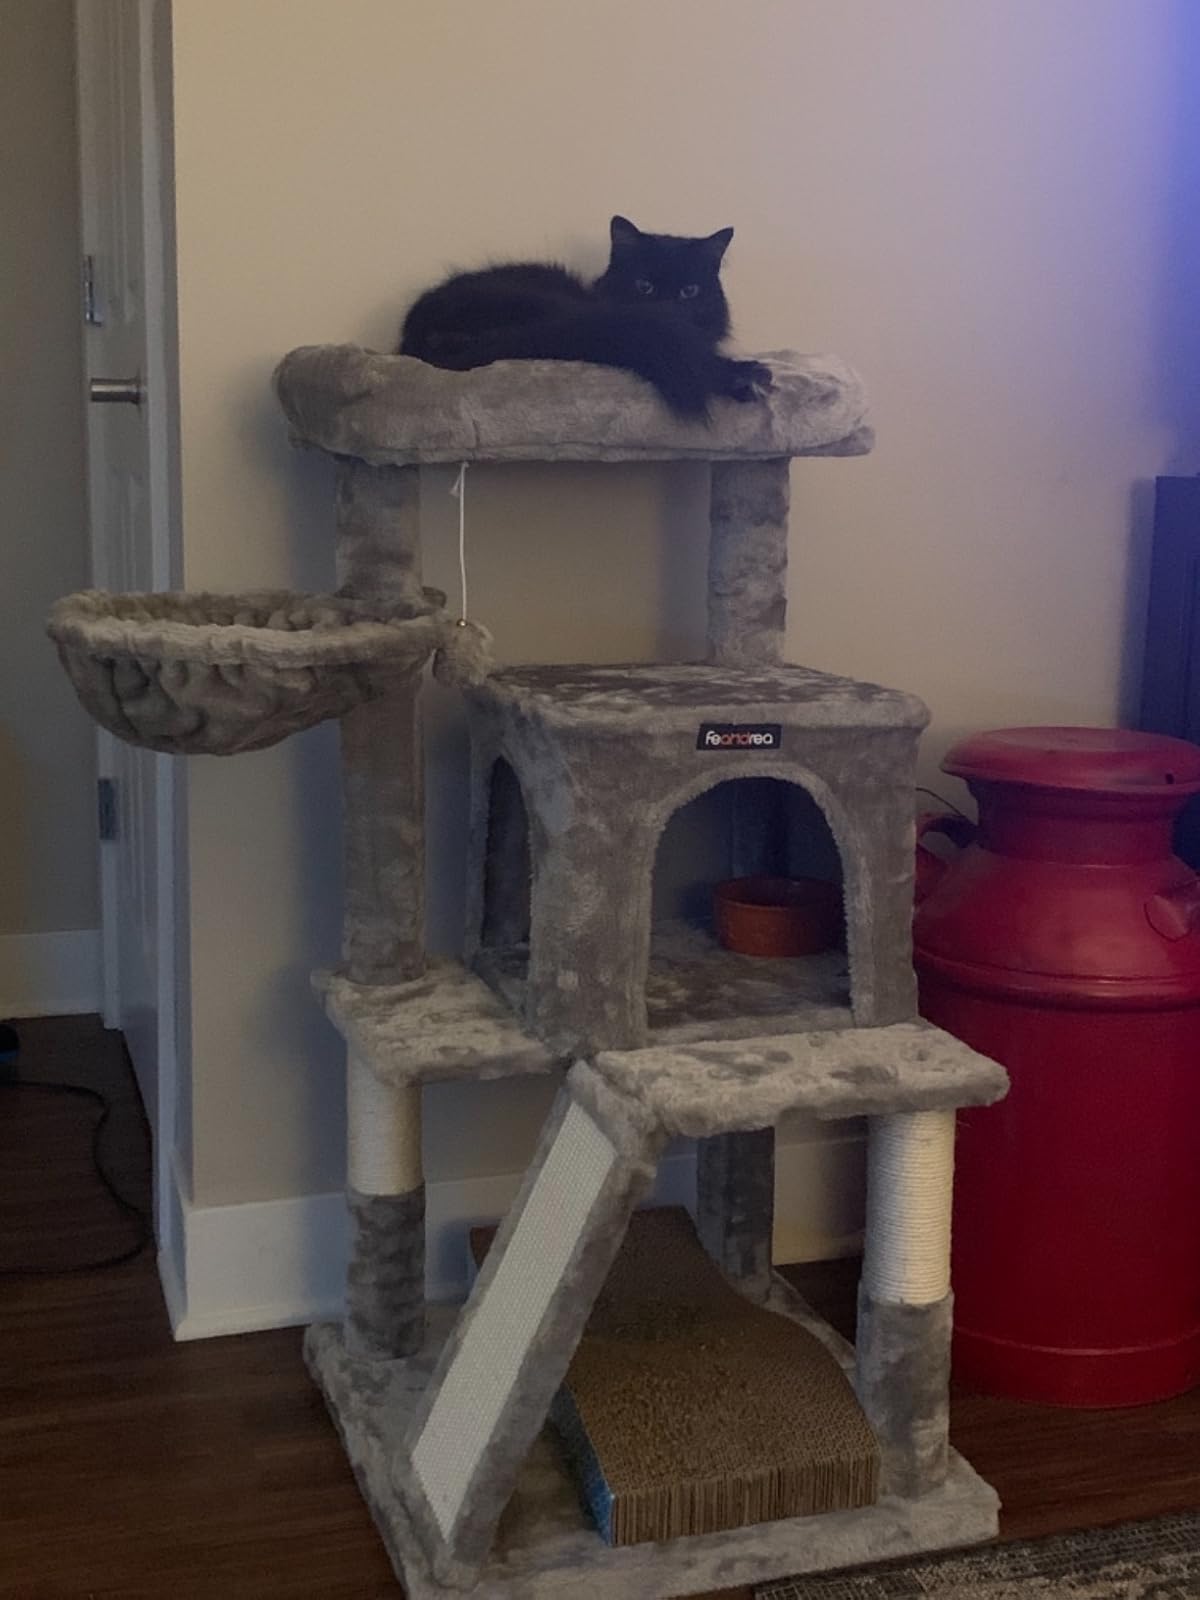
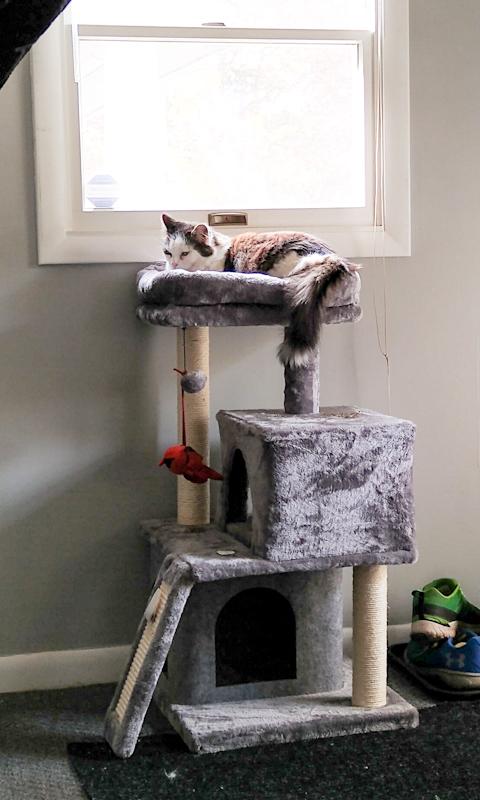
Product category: items_cat tree
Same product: no